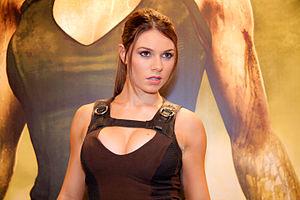
Alison Carroll, le modèle officiel pour Tomb Raider: Underworld, lors du Festival du jeu vidéo 2008 (Paris, France). Русский: Элисон Кэрролл, в роли модели Лары Крофт для Tomb Raider: Underworld на фестивале видеоигры 2008 год (Париж, Франция).